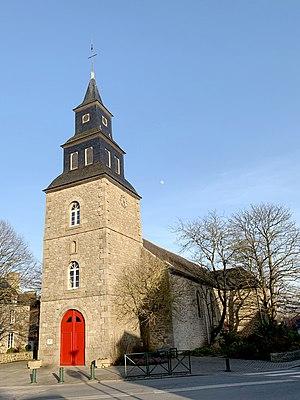
L'église Saint-Laurent de Quévert dans les Côtes d'Armor.
La liste des églises des Côtes-d'Armor recense de la manière la plus complète possible les églises, cathédrales et basiliques situées dans le département français des Côtes-d'Armor.
Quévert [kevɛʁ] est une commune française du département des Côtes-d'Armor, dans la région Bretagne.